Providence (American TV series)

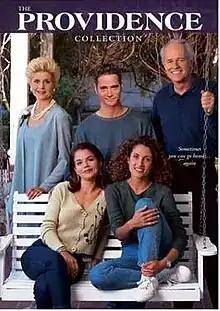
DVD box set. Clockwise from top left: Lynda, Robbie, Jim, Syd, and Joanie.

Providence is an American medical drama television series that was created by John Masius and ran on NBC from January 8, 1999, to December 20, 2002, airing 96 episodes over the course of five seasons.